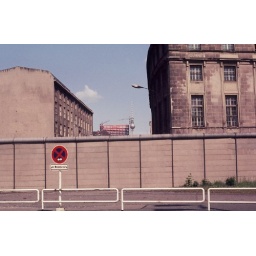
Looking over the wall into the former eastern sector, to the big TV tower at Alexanderplatz